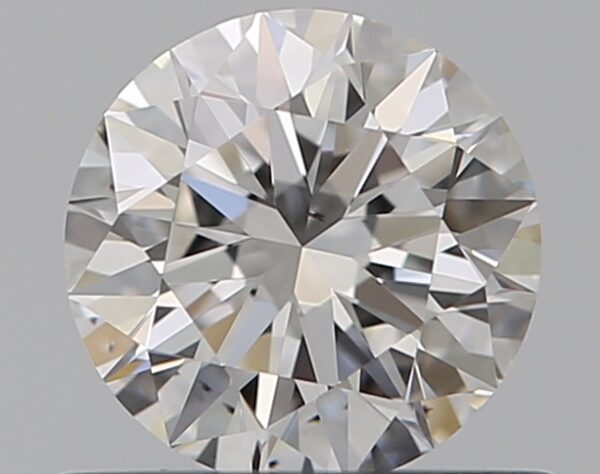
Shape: round
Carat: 0.51
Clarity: VS2
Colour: F
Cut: EX
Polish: EX
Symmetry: EX
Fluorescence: N
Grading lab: GIA
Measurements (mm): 5.14 x 5.16 x 3.18